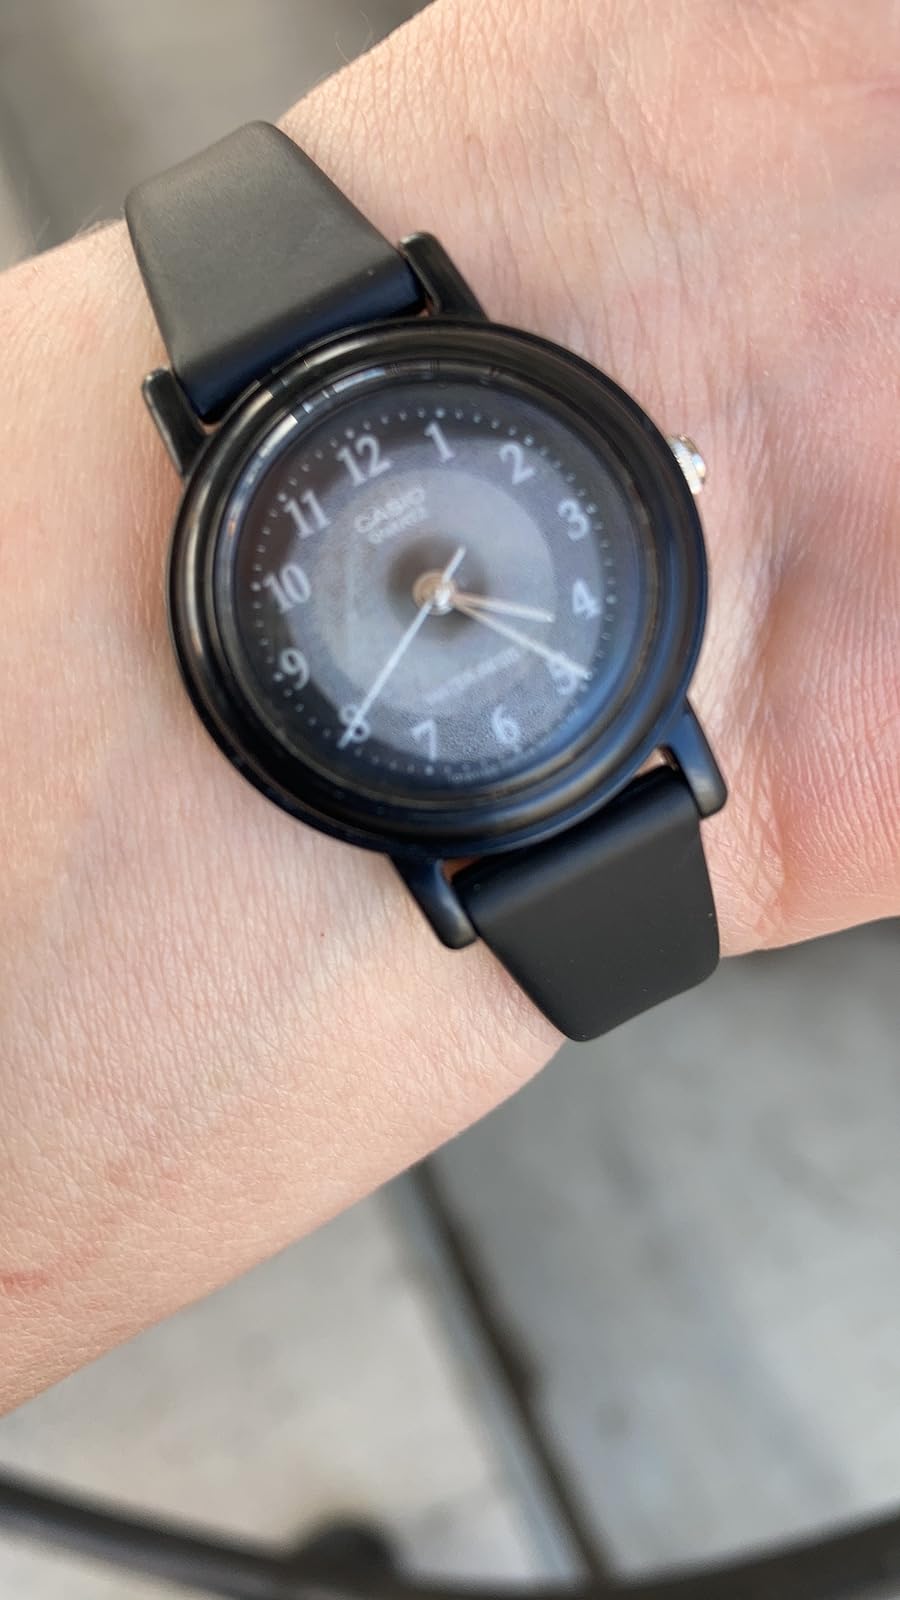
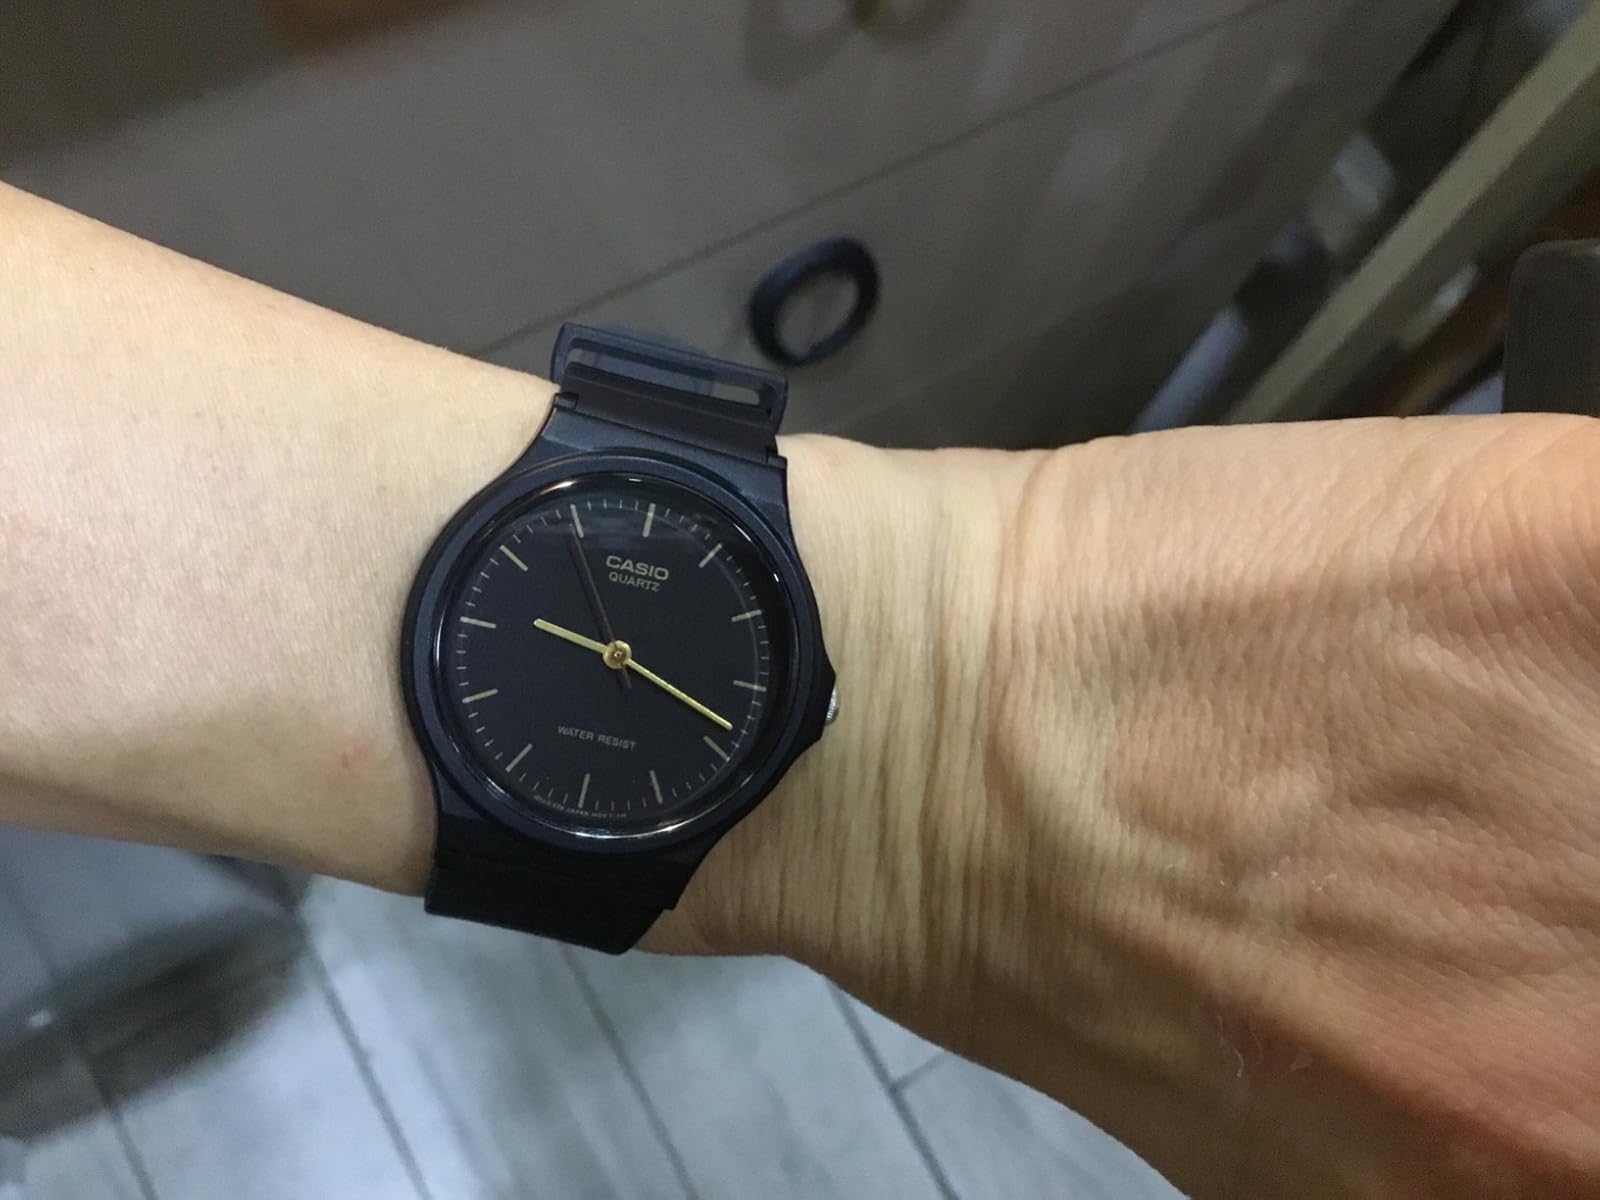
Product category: accessories_watch
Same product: no